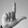
ASL letter: L